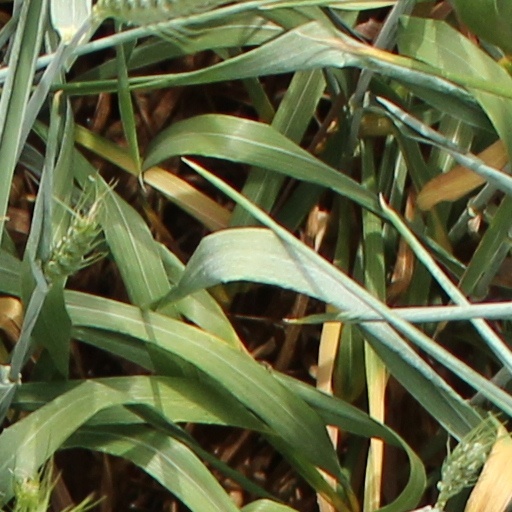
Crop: wheat